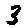
Label: 3